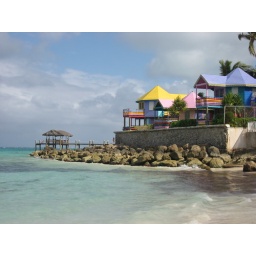
colorful houses beside the beach